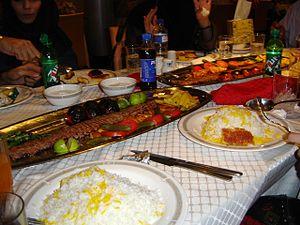
La cuisine d'Iran est diverse, chaque province ayant ses propres plats aussi bien que ses styles et traditions culinaires, distincts selon leurs régions.